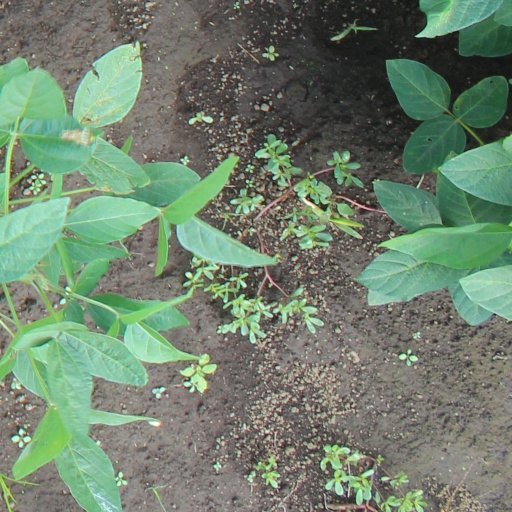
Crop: soybean